Supreme Court of Puerto Rico

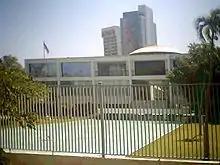
Main façade (west) of Supreme Court Building, located near the land entrance to San Juan Islet

The Supreme Court of Puerto Rico was established by the Foraker Act in 1900 and maintained in the 1952 Constitution of Puerto Rico. It is the only appellate court required by the Constitution. All other courts are created by the Legislative Assembly of Puerto Rico. However, since Puerto Rico is under United States sovereignty, there is also a Federal District Court for the archipelago and island.